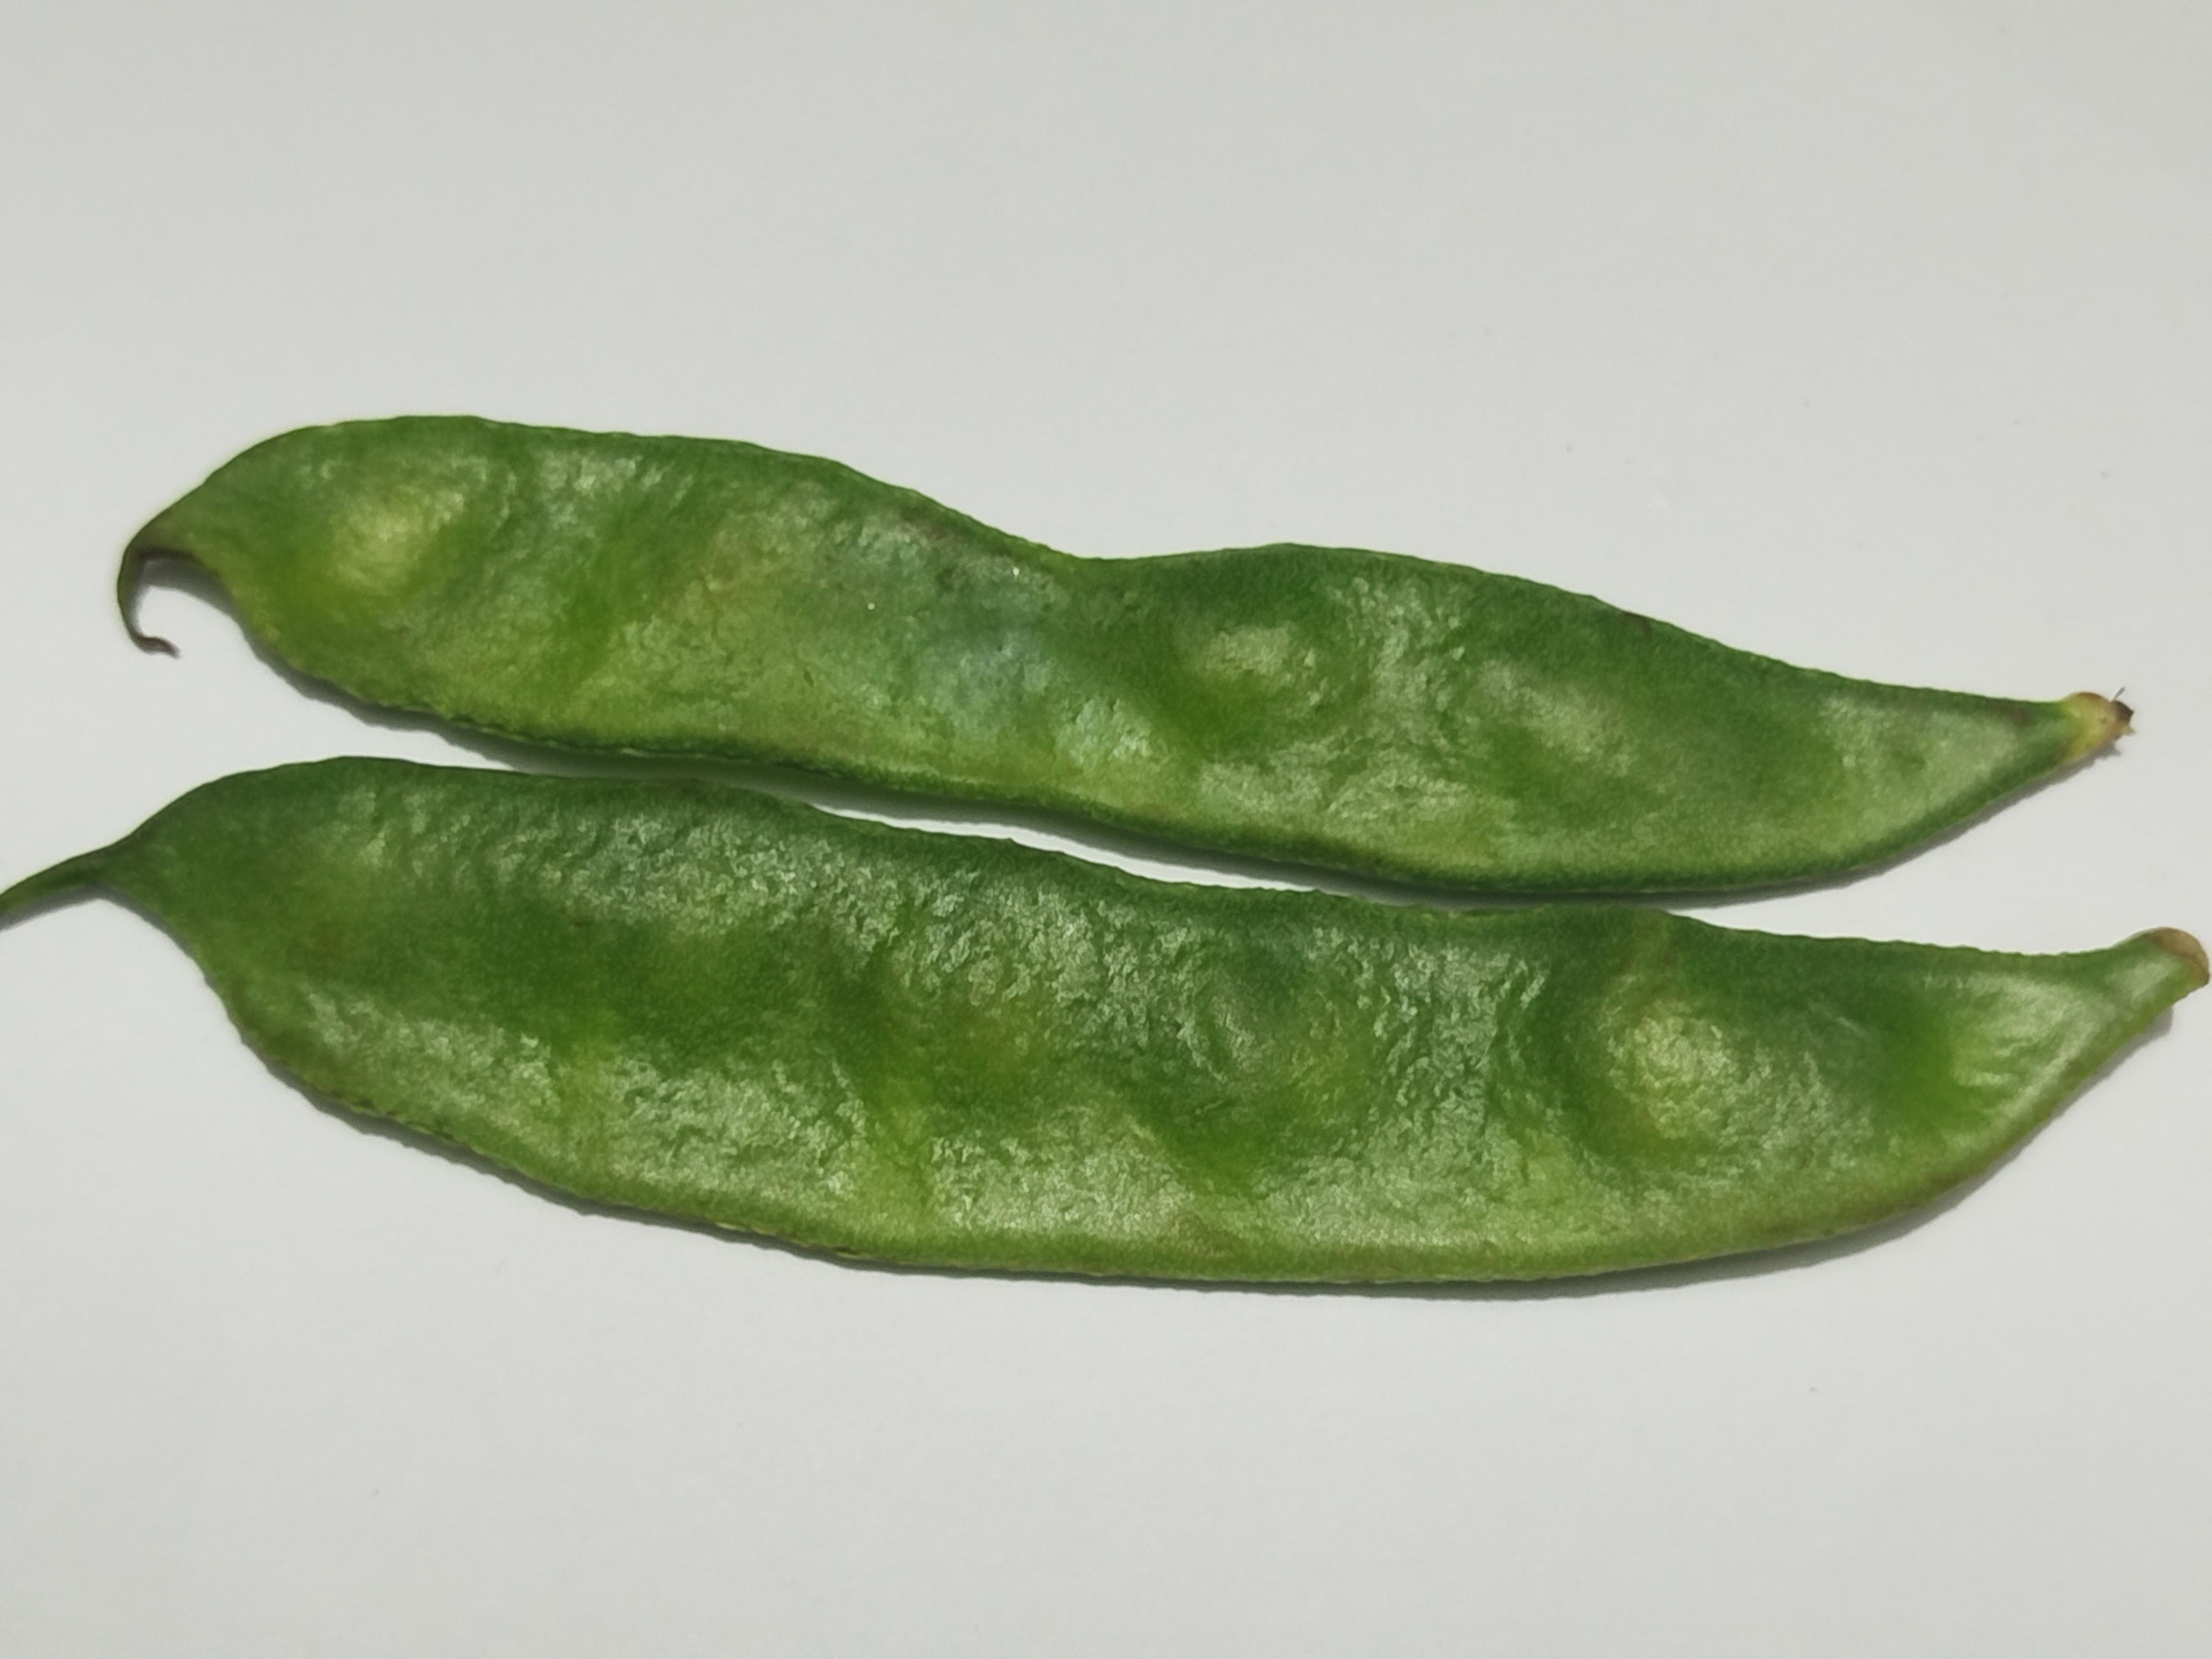
Label: Bean